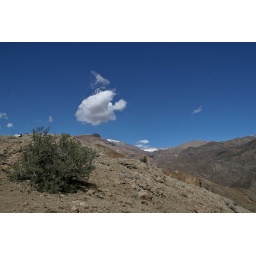
A fish-shaped cloud in Iran. And shot with a dirty sensor... oops